Yugoslavism

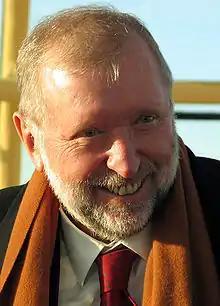
Dimitrij Rupel, editor and an author of the Contributions to the Slovene National Program identified Yugoslavism as a threat to Slovenian identity.

In 1967 and 1968, the Yugoslav constitution was amended, reducing federal authority in favour of the constituent republics. This was followed shortly by the appointment of new leadership of the Serbian SKJ branch, who favoured economic reforms and a policy of non-interference in other republics' affairs. At the 9th Congress of the SKJ in 1969, the Croatian and Macedonian branches pressured the SKJ to adopt the principle of unanimity in decision-making, obtaining a veto power for the republican branches. Further Croatian economic demands centred on contributing less tax to the federal budget, and addressing under representation of Croats in the police, security forces, and the military, as well as in political and economic institutions throughout Yugoslavia. By the end of the 1960s, the Croatian media and the authorities increasingly framed economic relations between Croatia and the federal government as an ethnic struggle. A genuine perception among Croatian nationalists of cultural and demographic threats to Croatian national sentiment, language, and Croatia's territory worsened the situation.